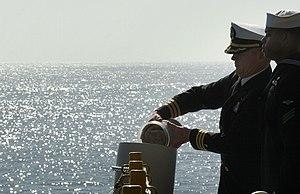
Walter Marty Schirra Jr., dit Wally Schirra, né le 12 mars 1923 à Hackensack et mort le 3 mai 2007 à La Jolla, est un aviateur de la marine américaine, pilote d'essai et astronaute américain.